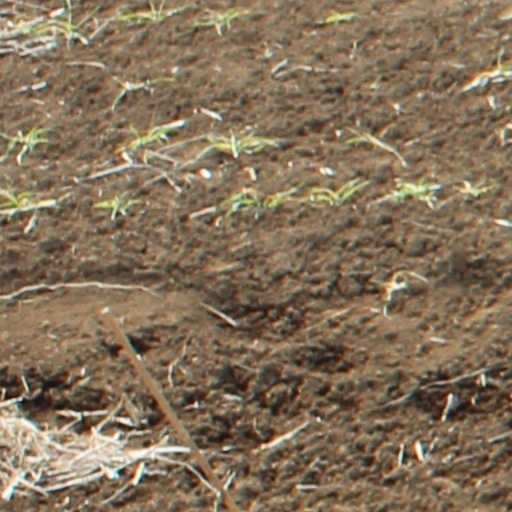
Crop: wheat